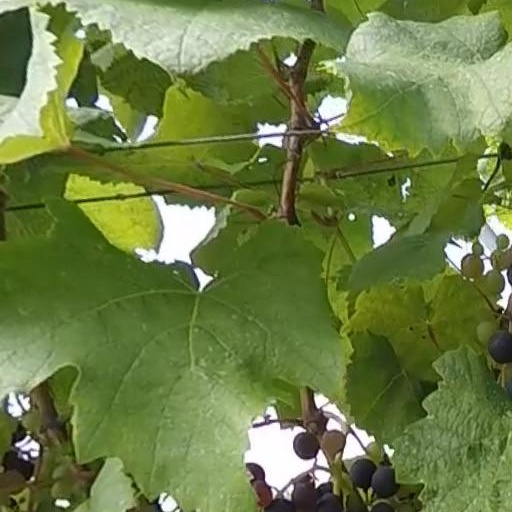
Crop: grape